Edward Jenner

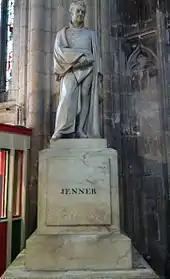
1825 memorial to Jenner by Robert William Sievier, in Gloucester Cathedral

Jenner was elected fellow of the Royal Society in 1788, following his publication of a careful study of the previously misunderstood life of the nested cuckoo, a study that combined observation, experiment, and dissection.